Virginia v. John Brown

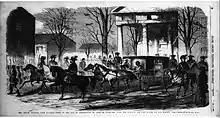
Mary Brown escorted to visit her husband John Brown, the day before his execution. From "Frank Leslie's Illustrated Weekly", December 17, 1859.

Brown's sentencing took place on November 2, 1859. As Virginia court procedure required, Brown was first asked to stand and say if there was reason sentence should not be passed upon him. He arosehe could now stand unassistedand made what his first biographer called "[his] last speech". In his speech, Brown said that his only goal was to free slaves, not start a revolt, that it was God's work, that if he had been helping the rich instead of the poor he would not be in court, and also that the entire criminal trial had been more fair than he expected. According to Ralph Waldo Emerson, this speech's only equal in American oratory is the Gettysburg Address. "His own speeches to the court have interested the nation in him," said Emerson.